Poovizhi Raja

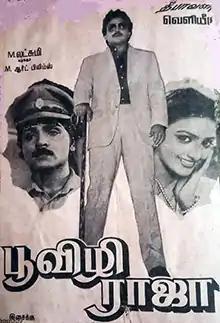
Poster

Poovizhi Raja is a 1988 Indian Tamil-language film directed by Santhana Bharathi. The film stars Prabhu and Nishanti. It was released on 8 November 1988.